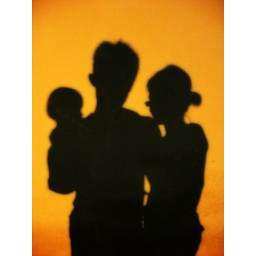
shot outside my house wall..... shadow reflect by the yellow light